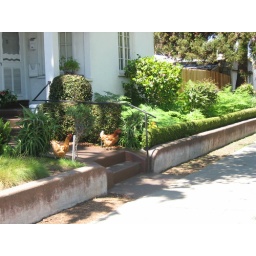
chickens at a house in berkeley